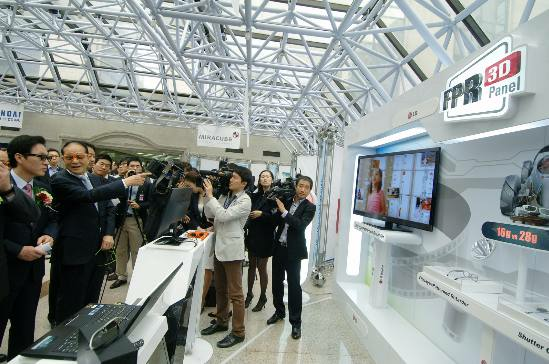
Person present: Yes